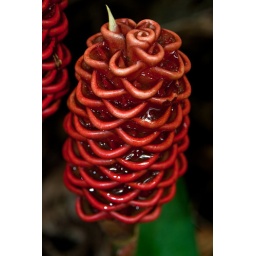
I photographed this shampoo ginger flower in Costa Rica. This plant is also known as pinecone ginger or pinecone lily.